Abel Paz

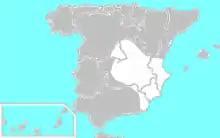
Spain after the Catalonia Offensive (nationalist Spain in gray, Republican Spain in white)

As the war approached its end in early 1939, when Franco's Nationalists retook Catalonia, Paz and hundreds of thousands of anarchists sought asylum in France. In 1942, he returned to Catalonia and attempted to restart the CNT. He was jailed and passed between prisons for five years. Shortly after his release, he was jailed again for another five years for participating in the Libertarian Youth.